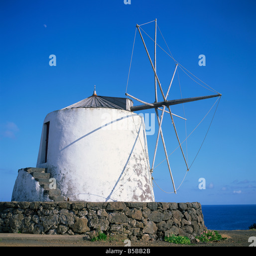
windmill on the coast of island